USS Colorado (BB-45)

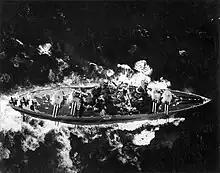
"Colorado" steams through rough seas, circa 1932

Her keel was laid down on 29 May 1919 by the New York Shipbuilding Corporation of Camden, New Jersey. Named for the 38th state, she was launched on 22 March 1921 and commissioned on 30 August 1923 for her initial sea trials and training. The ship's first commanding officer was Captain Reginald R. Belknap. On 29 December 1923, "Colorado" departed New York, bound for Portsmouth in the United Kingdom. She thereafter sailed south to visit Cherbourg and then Villefranche-sur-Mer, France. She also stopped in Naples, Italy, and the British naval base at Gibraltar. She arrived back in New York on 15 February 1924. There, the ship underwent repairs and further testing before getting underway on 11 July for the West Coast of the United States. She reached San Francisco, California on 15 September, where she joined the Battle Fleet. She remained a part of this unit for the next fifteen years.